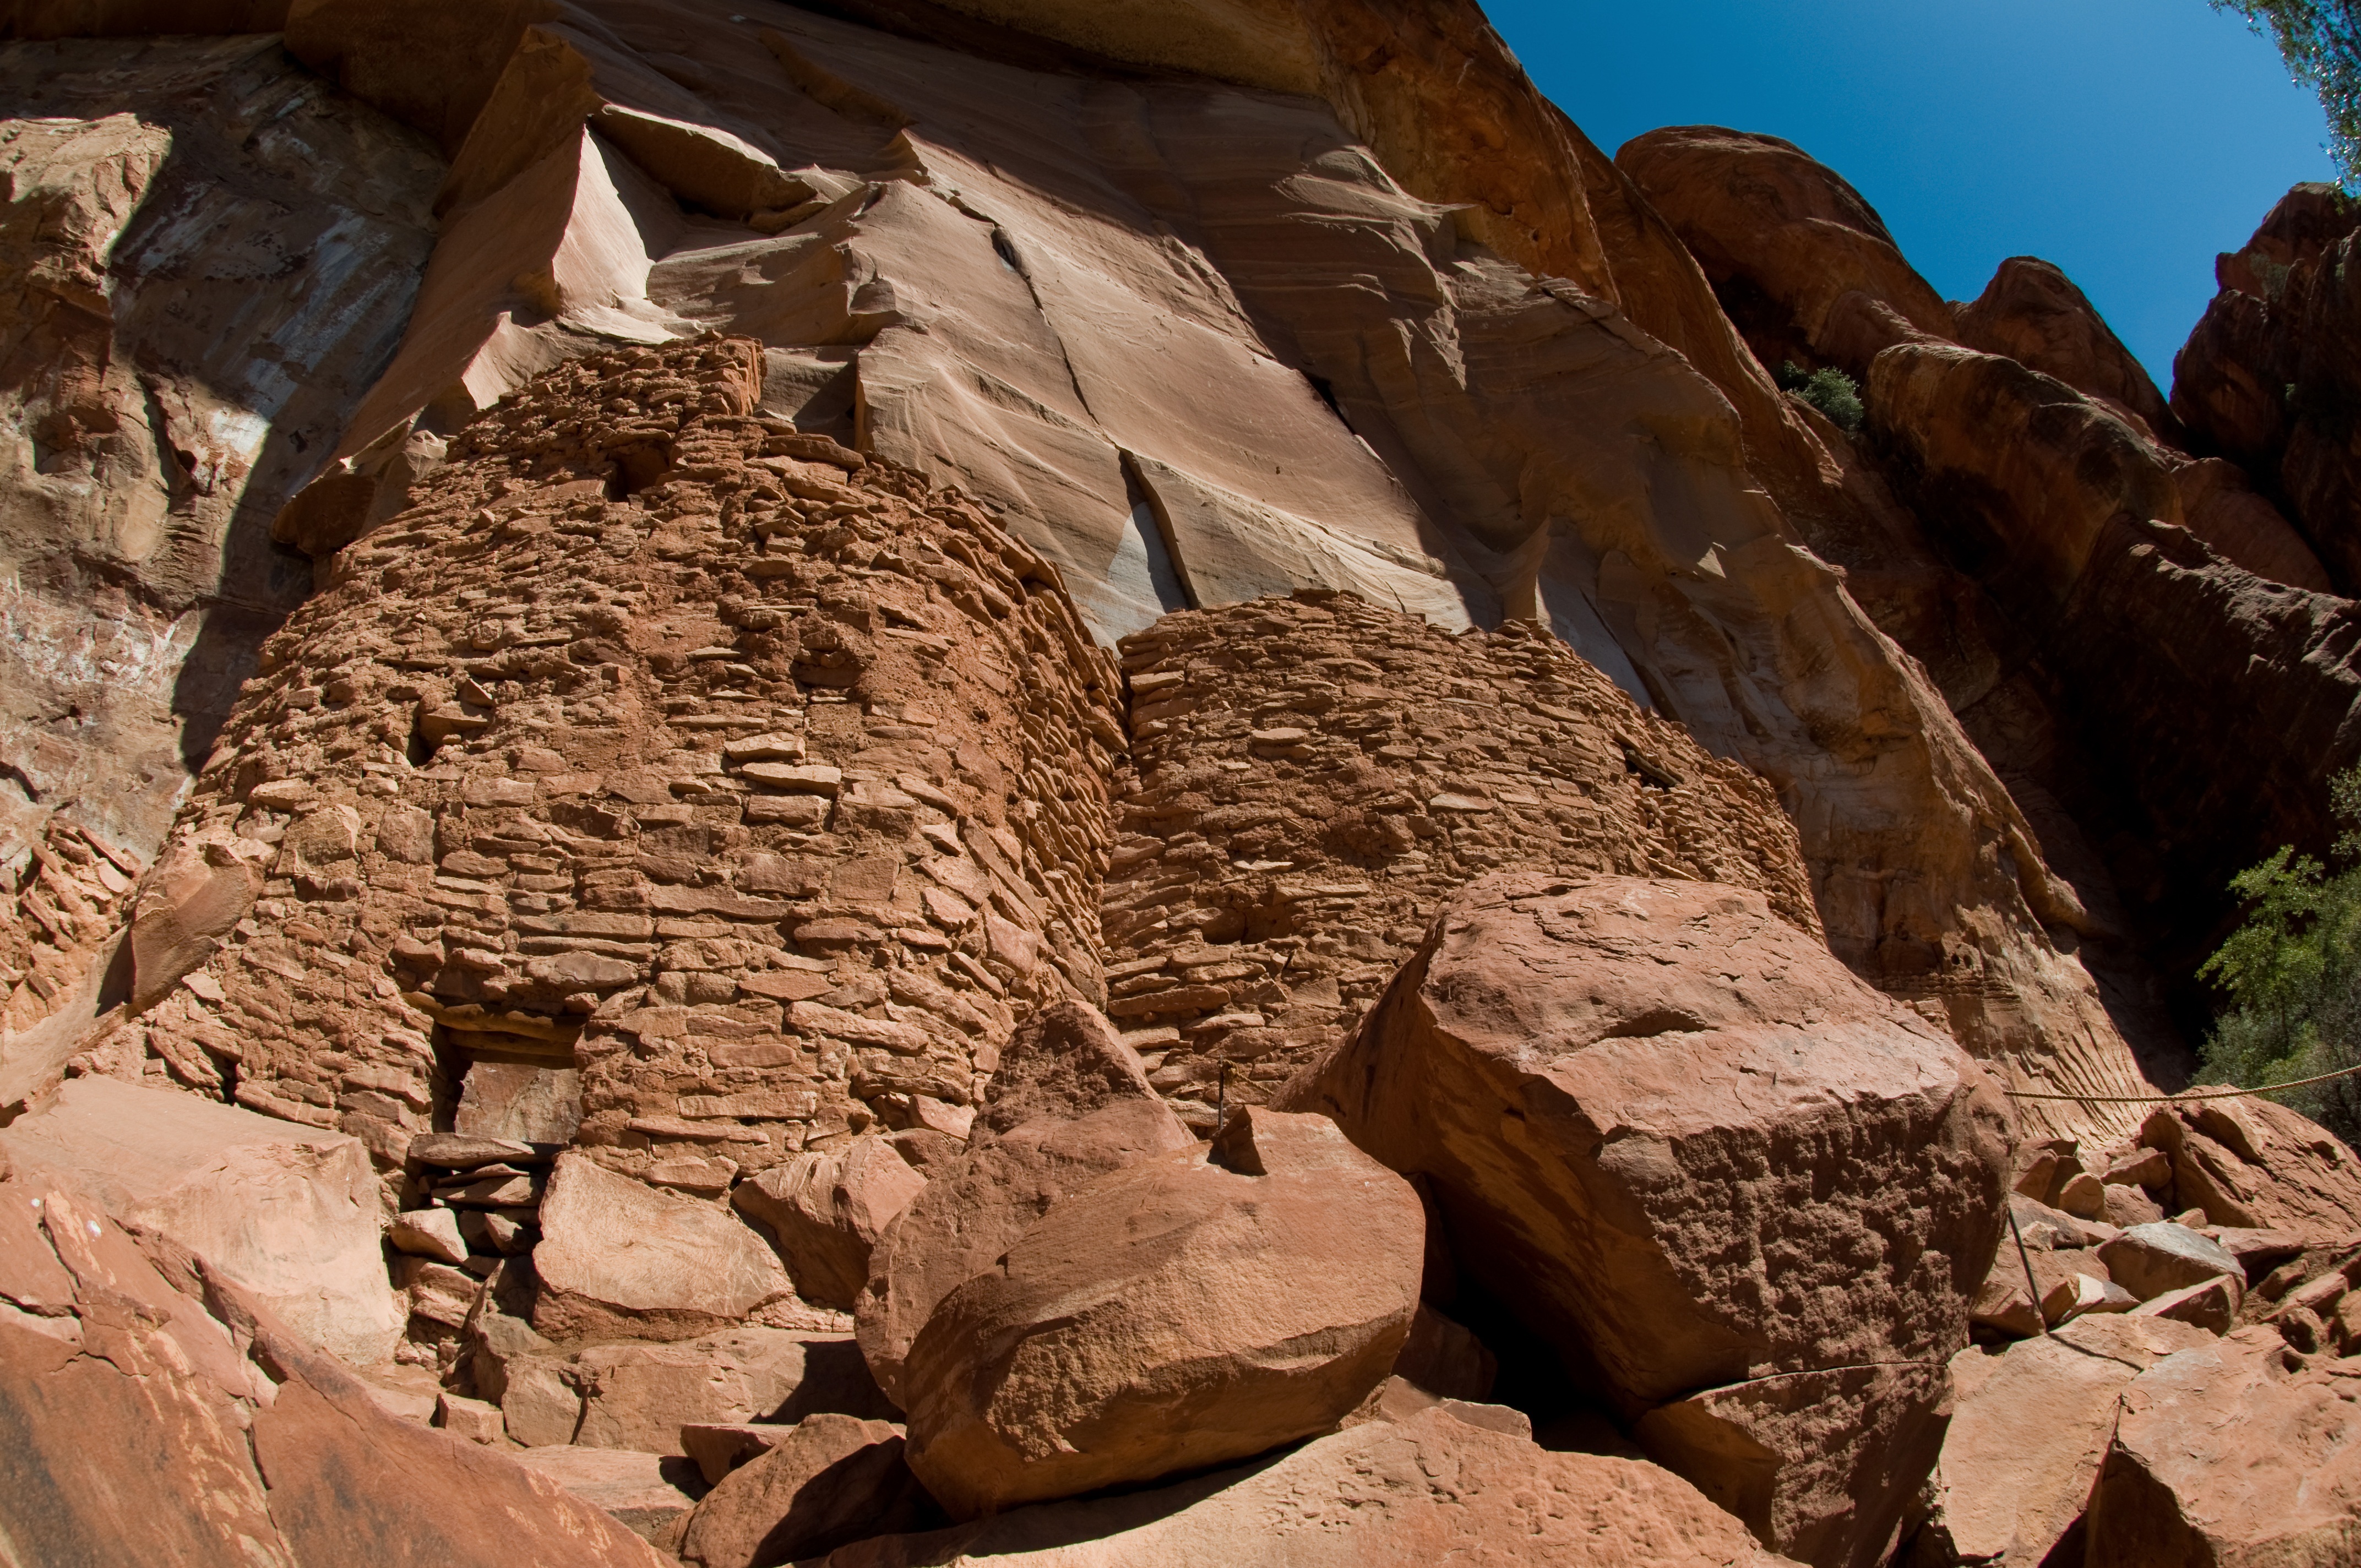
landscape, rock, wilderness, valley, formation, arch, soil, terrain, material, arizona, geology, ruins, badlands, boulder, western, sedona, indian, southwest, wadi, native american, ancient history, natural environment, palatki